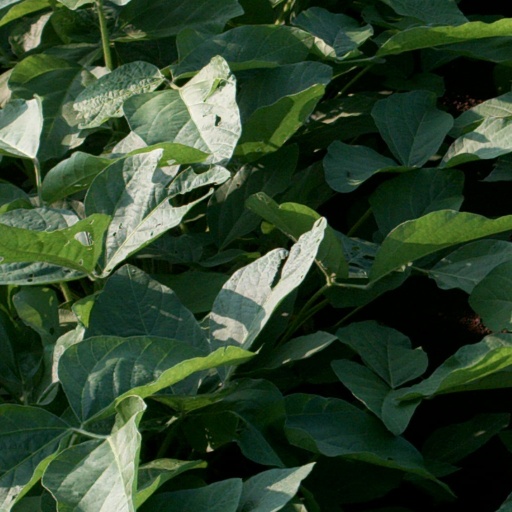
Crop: soybean